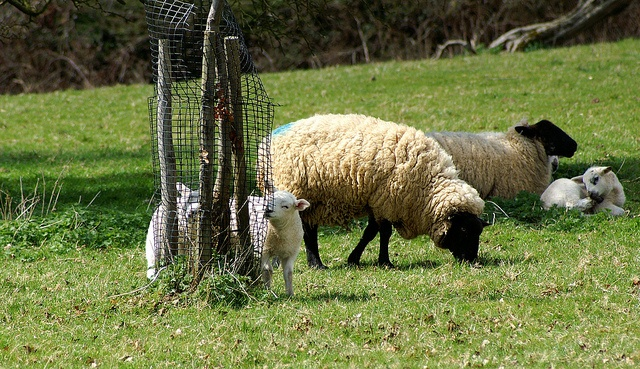
there are many animals in the grass together
Two adult sheep with three baby sheep around.
several sheep graze on grass near a tree with a protector around it
Adult sheep sit and graze while two lambs investigate the fence around a tree.
A family of sheep, with one observing the fence.